1963 Philadelphia municipal election

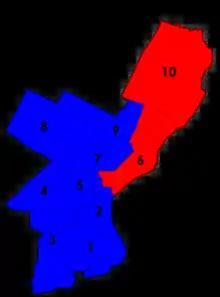
Philadelphia city council districts after the 1963 election (Democrats in blue, Republicans in red.)

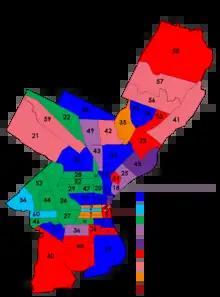
Most votes for council at-large candidate by ward, 1963

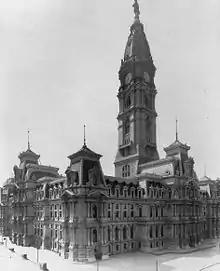
Philadelphia's City Hall

In the race for city commissioners, each party nominated two candidates and the top three were elected. The office was a county office, a holdover from the time before consolidation of the townships in Philadelphia County into one city. The most important of the remaining duties of the commissioners in Philadelphia was the conduct of the city's elections; they also had responsibility for regulating weights and measures.